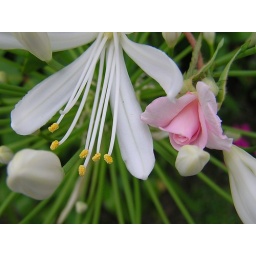
One very tiny pink rose managed to open in the middle of a white agapanthus head.